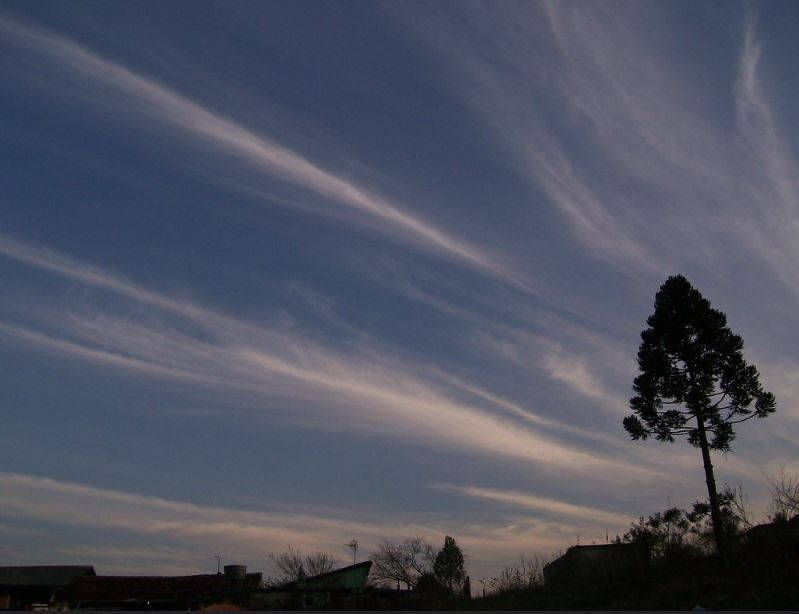
Fire: no
Smoke: no